Justin Trudeau

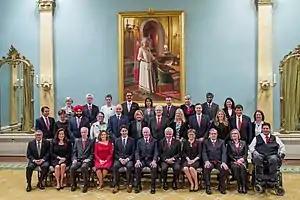
The 29th Canadian Ministry after being sworn into office, November 4, 2015

Prime Minister Stephen Harper called an election for October 14, 2008, by which time Trudeau had been campaigning for a year in Papineau. On election day, Trudeau narrowly defeated Bloc Québécois incumbent Vivian Barbot. Following his election win, Edward Greenspon, editor-in-chief of "The Globe and Mail", noted that Trudeau would "be viewed as few other rookie MPs are—as a potential future Prime Minister—and scrutinized through that lens".